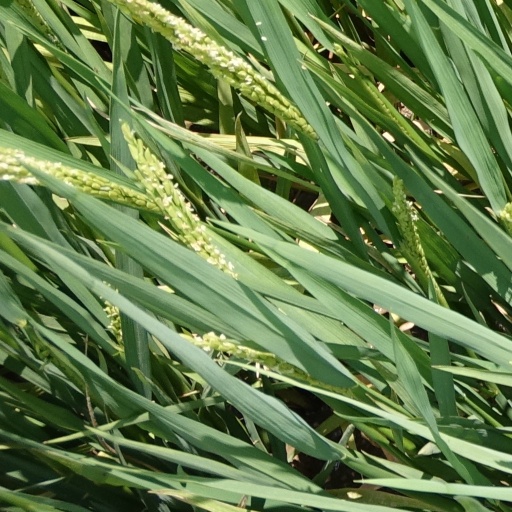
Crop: rice